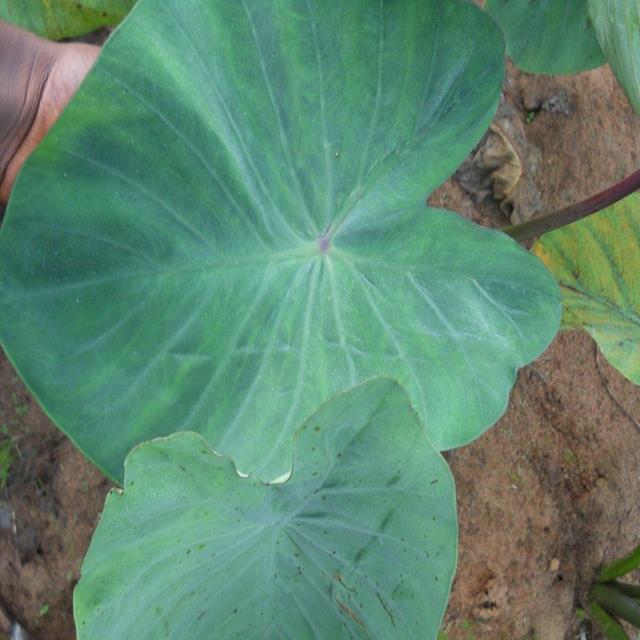
Label: Healthy